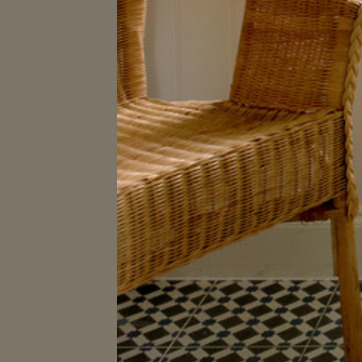
Material: other